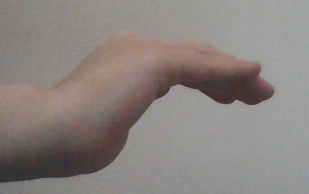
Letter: haa